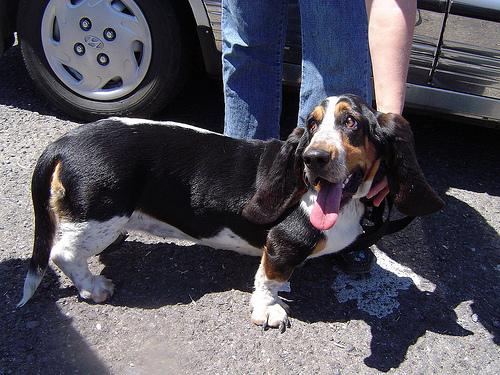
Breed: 241-n000100-basset